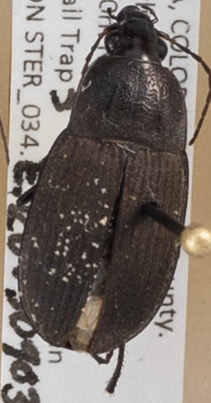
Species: Chlaenius tomentosus
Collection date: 2015-09-03
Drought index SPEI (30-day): -0.722
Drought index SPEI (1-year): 0.782
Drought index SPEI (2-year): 1.69